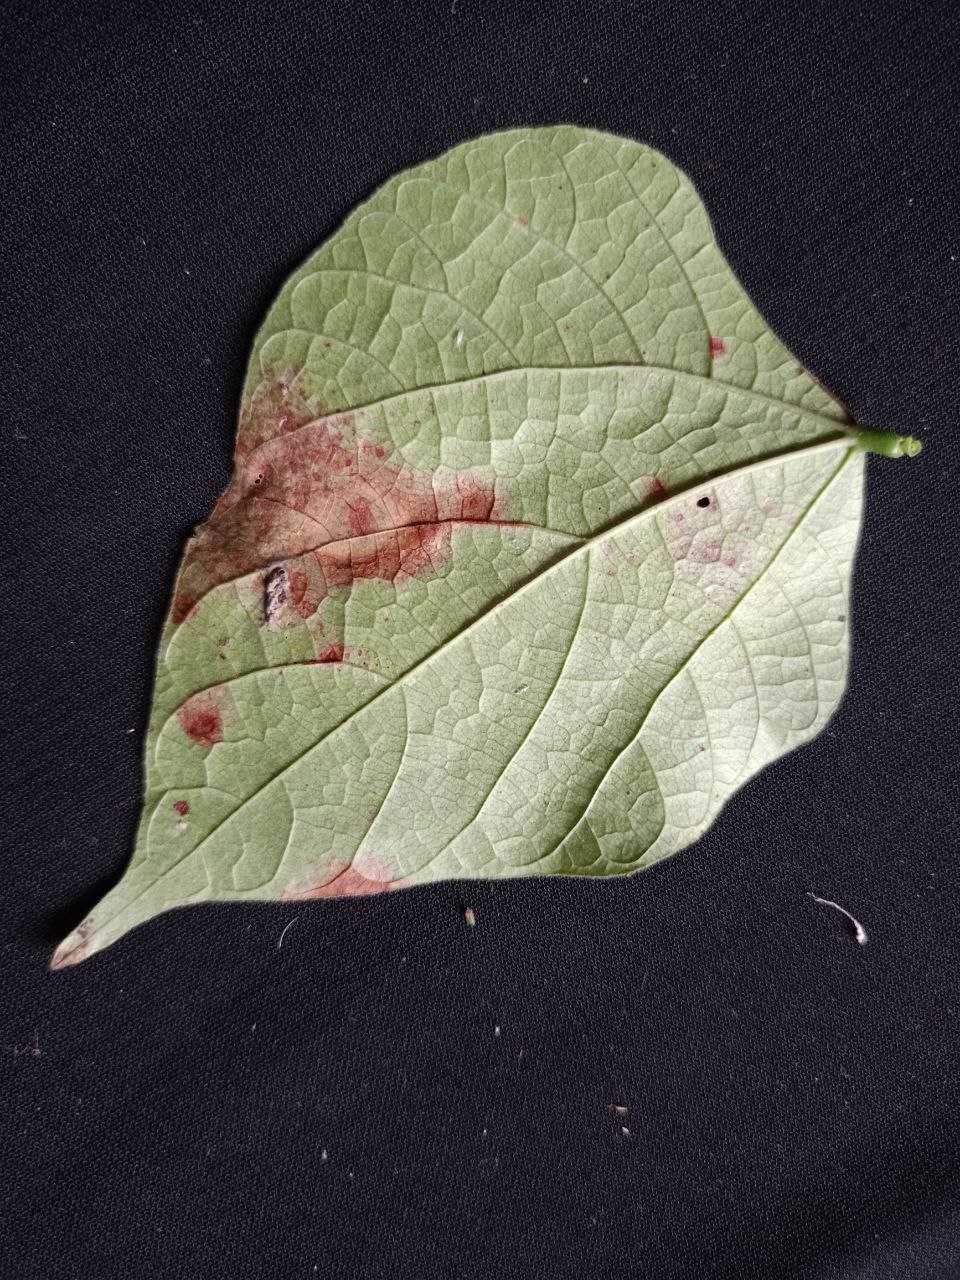
Crop: bean
Leaf condition: Blight